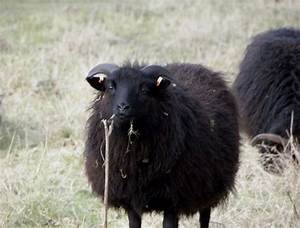
Label: sheep